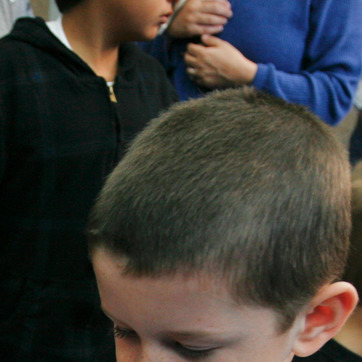
Material: hair